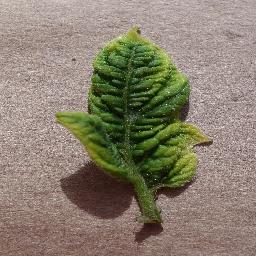
Label: Tomato___Tomato_Yellow_Leaf_Curl_Virus